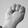
ASL letter: M